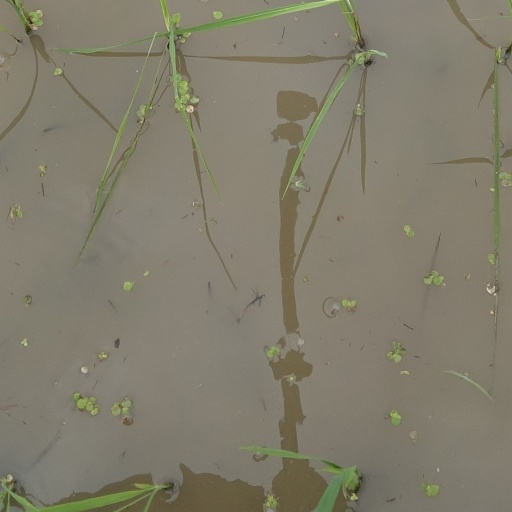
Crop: rice